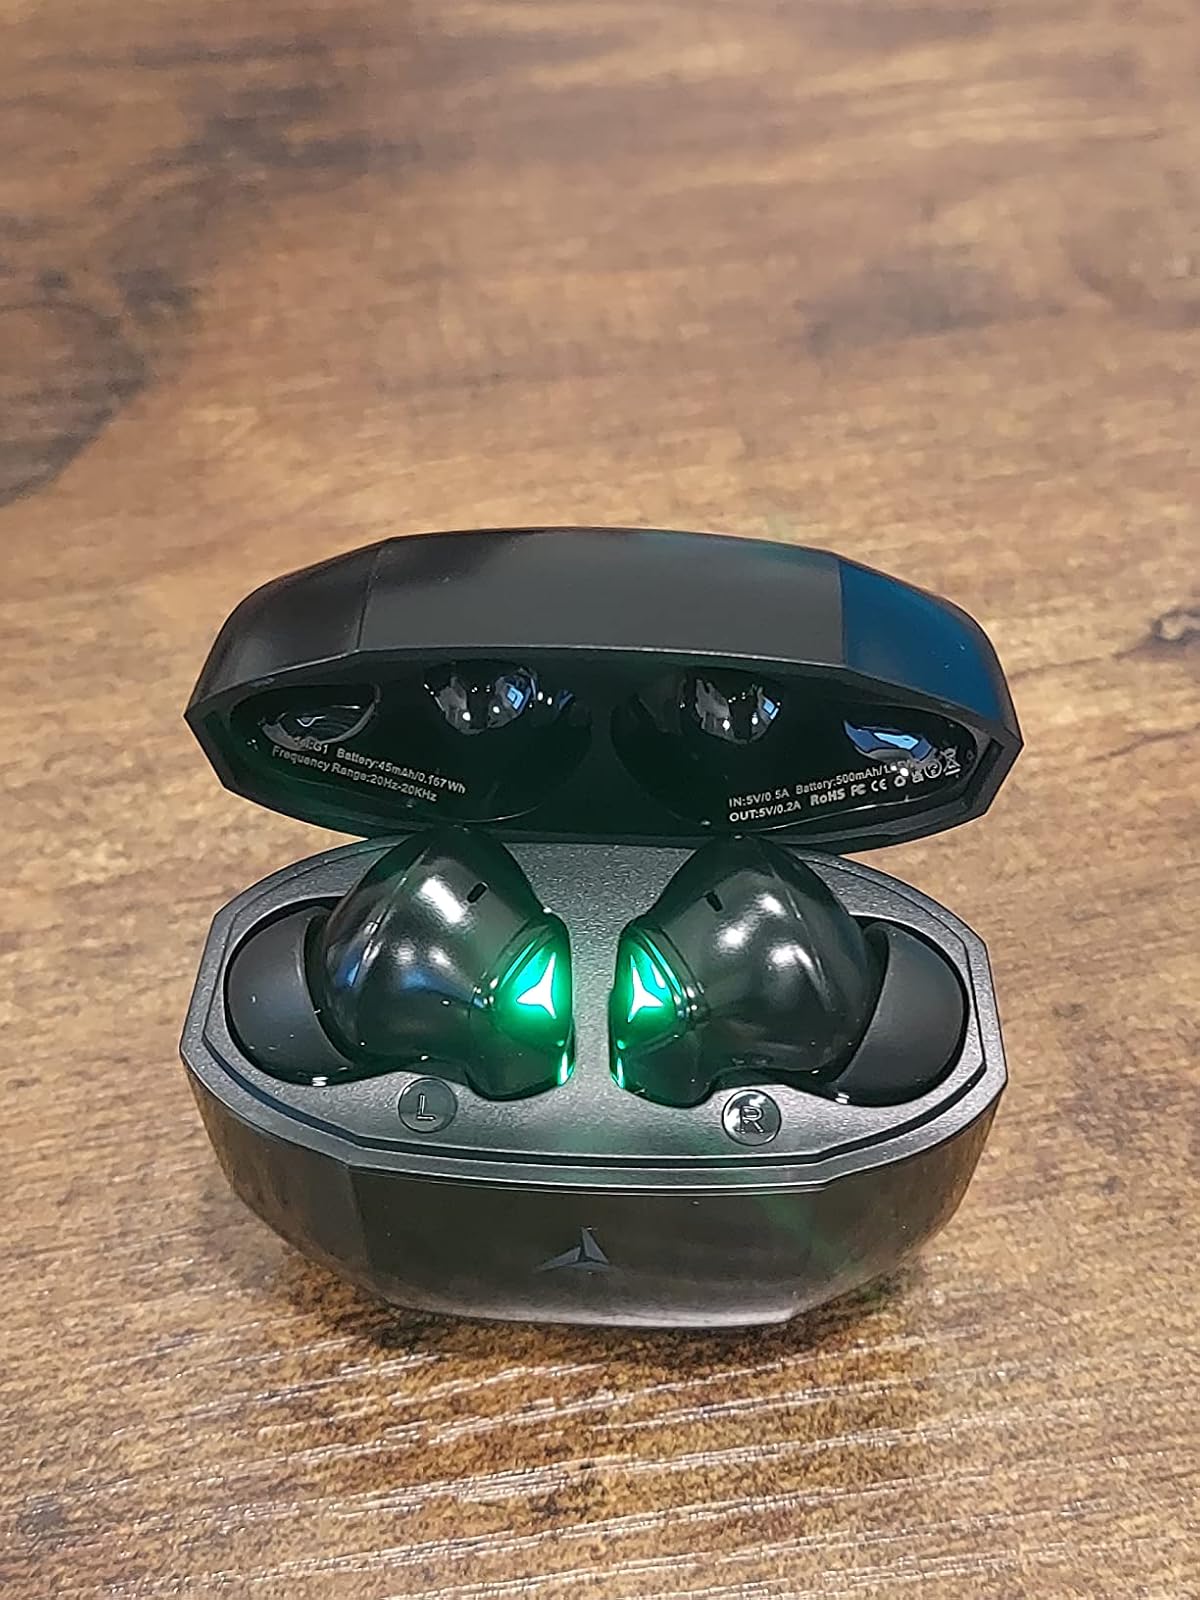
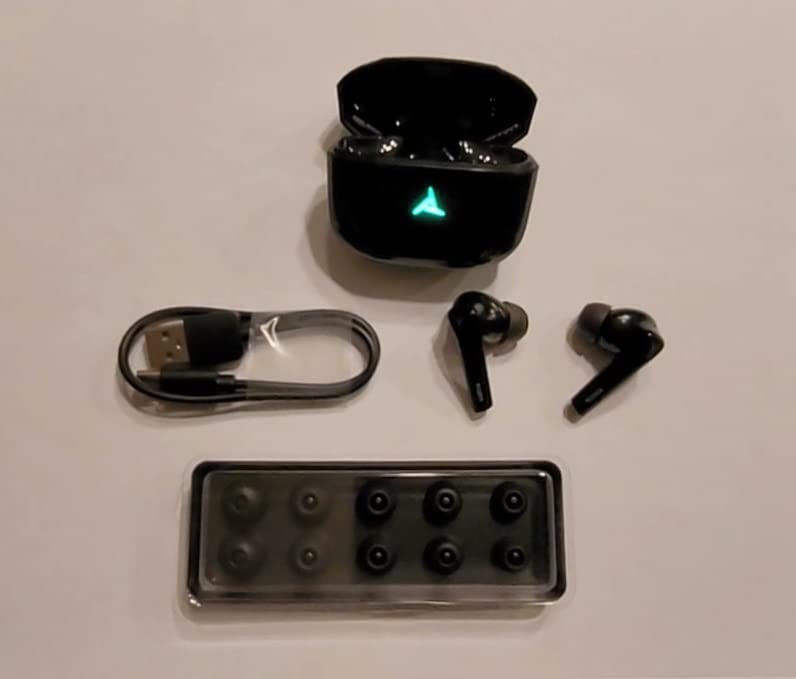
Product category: earbuds
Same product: yes